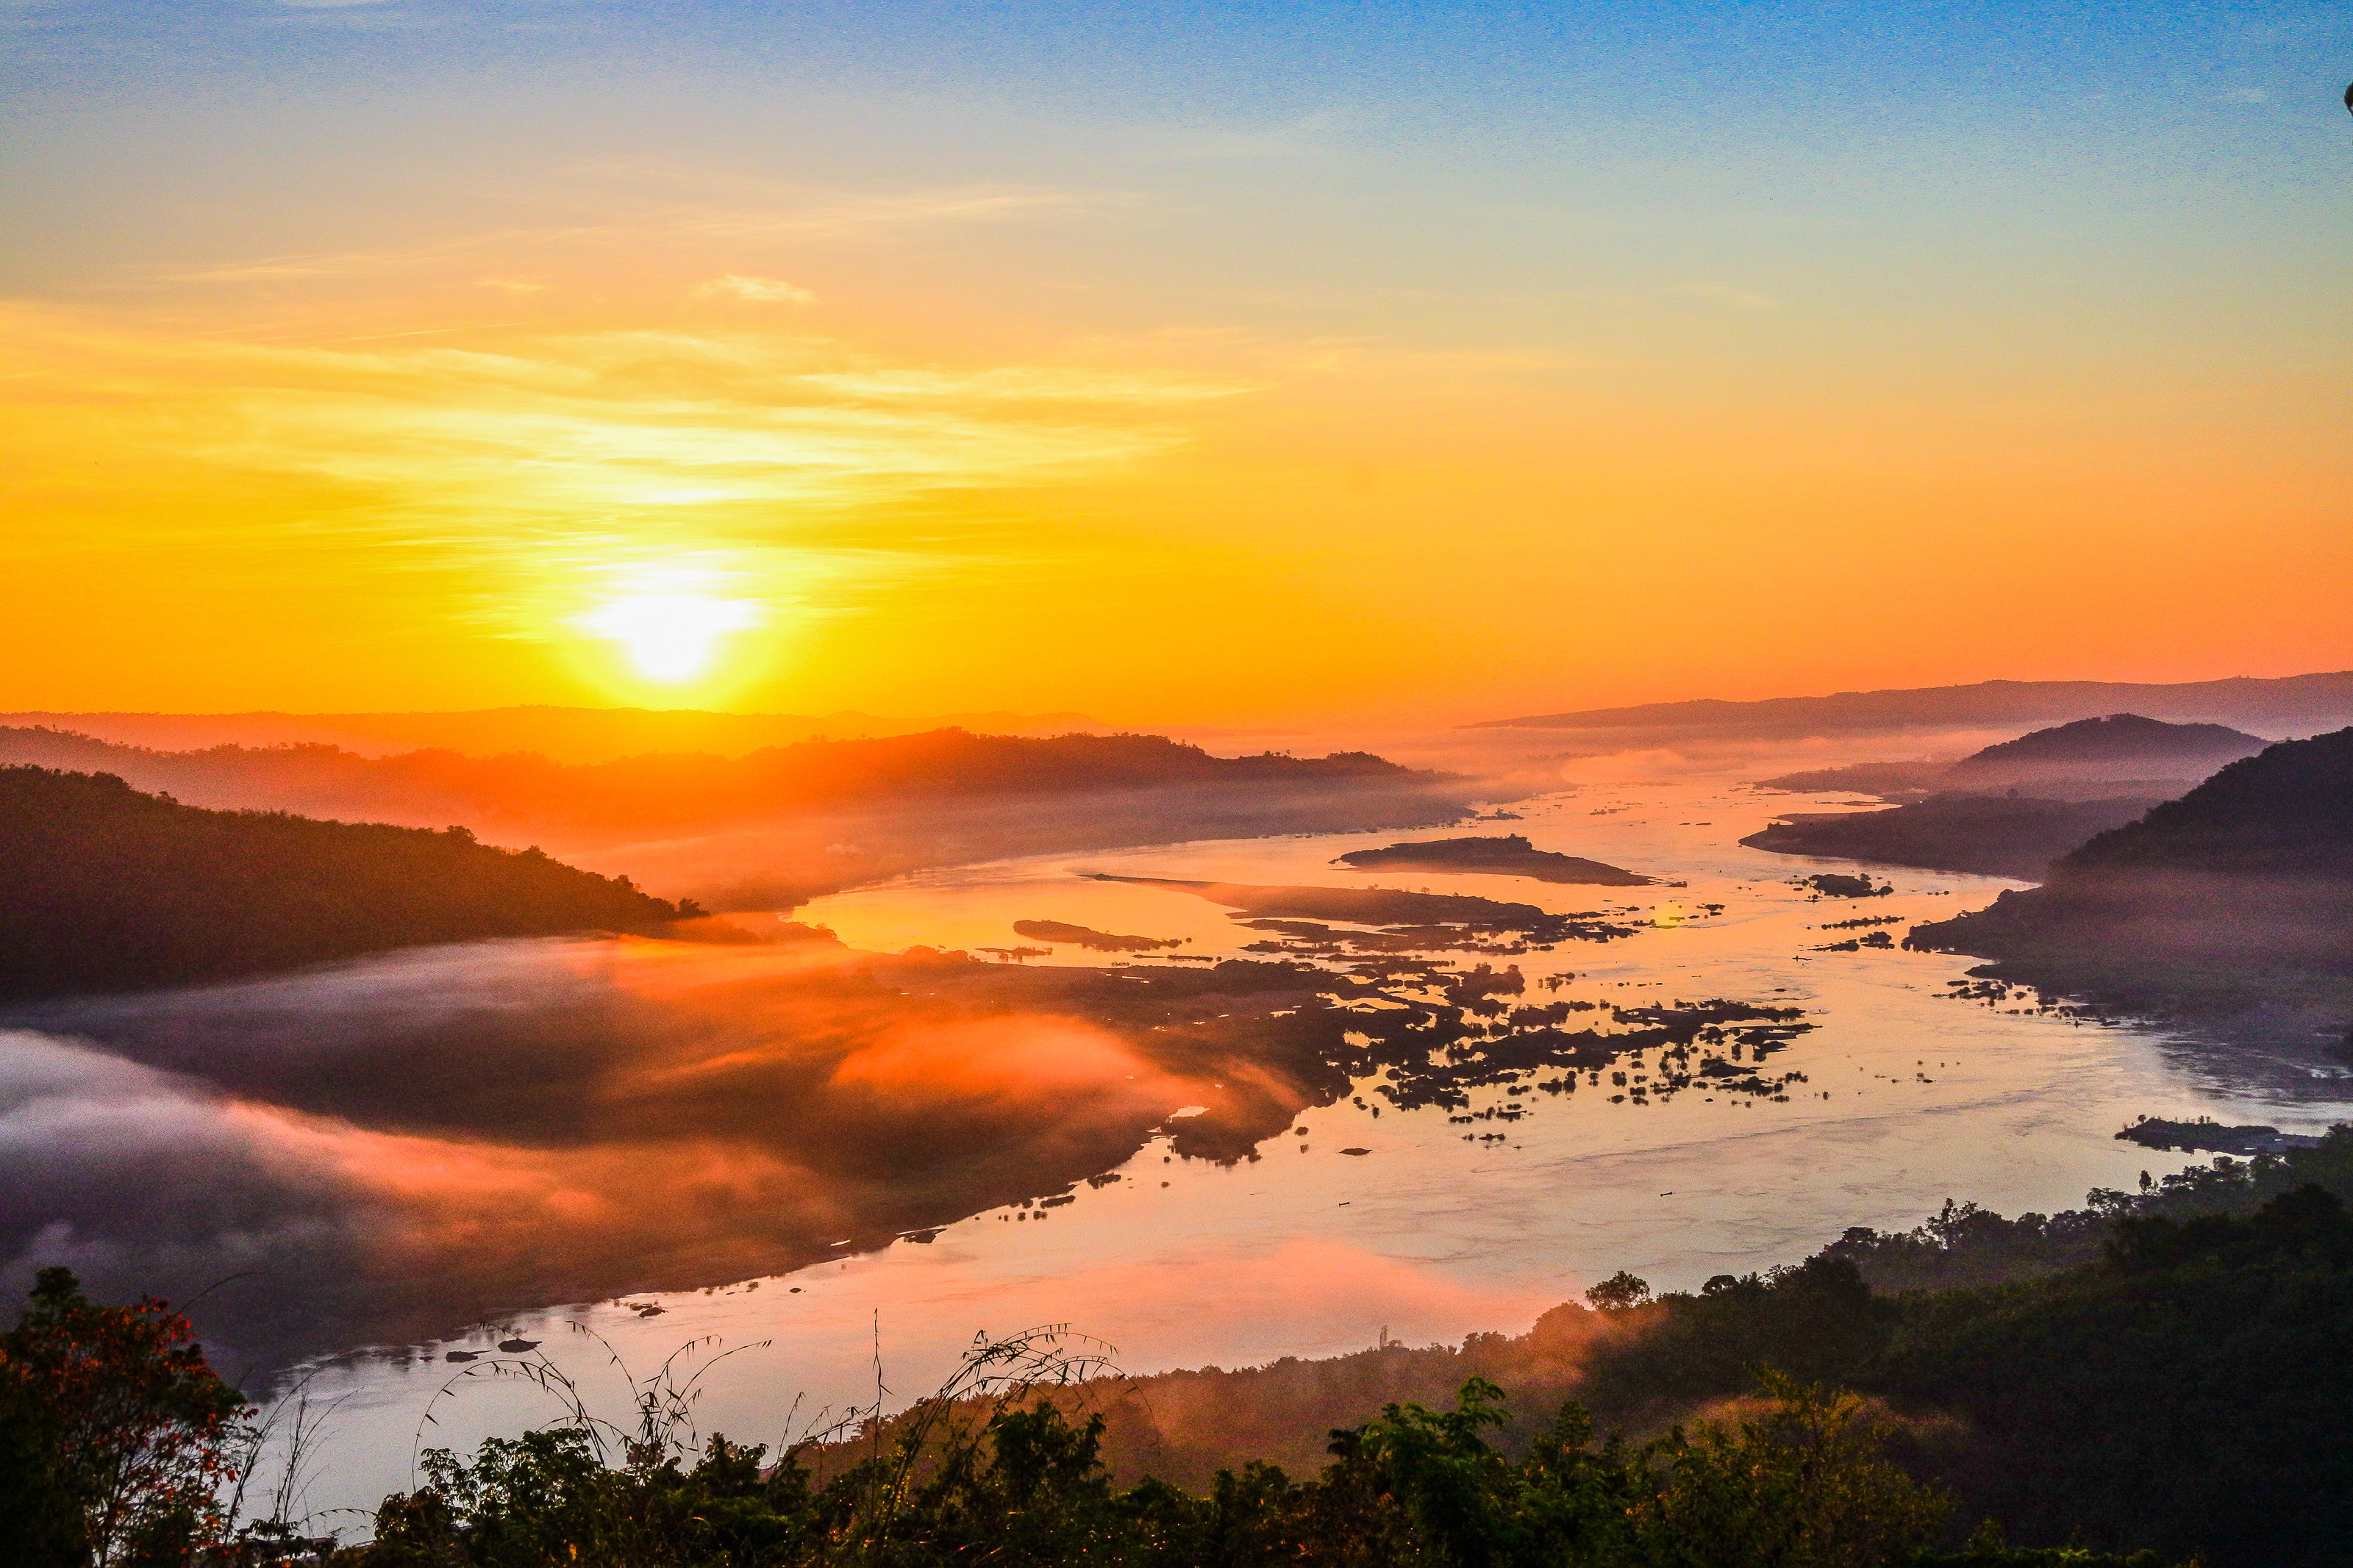
yellow, tourism, sun, life, beautiful, mountain, view, thailand, golden, vacation, park, sky, green, natural, nature, asia, asian, laos, water, morning, outdoor, tropical, sunlight, mekong, background, culture, river, travel, landscape, southeast, sunrise, afterglow, sunset, natural landscape, horizon, cloud, atmospheric phenomenon, evening, red sky at morning, dawn, orange, dusk, atmosphere, hill, reflection, calm, sea, lake, highland, tree, reservoir, loch, hill station, coast, national park, ocean, bay, astronomical object